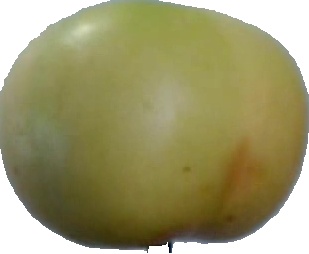
Label: apple_6